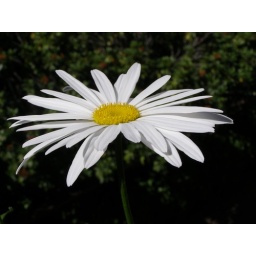
Grown in my patio flower basket